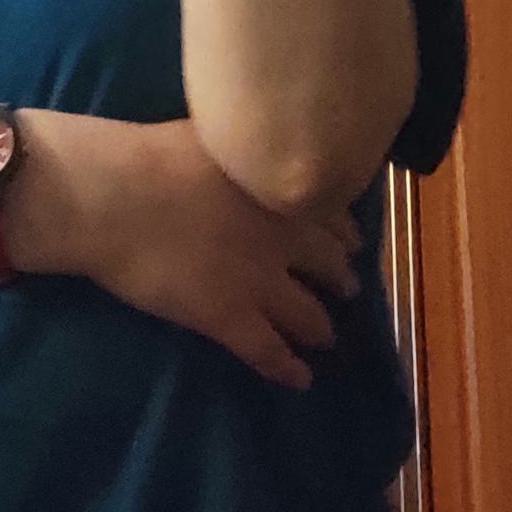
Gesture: no_gesture